Abortion

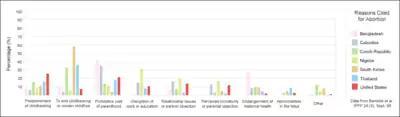
A bar chart depicting selected data from a 1998 AGI meta-study on the reasons women stated for having an abortion

Women seeking an abortion may use unsafe methods, especially when abortion is legally restricted. They may attempt self-induced abortion or seek the help of a person without proper medical training or facilities. This can lead to severe complications, such as incomplete abortion, sepsis, hemorrhage, and damage to internal organs.